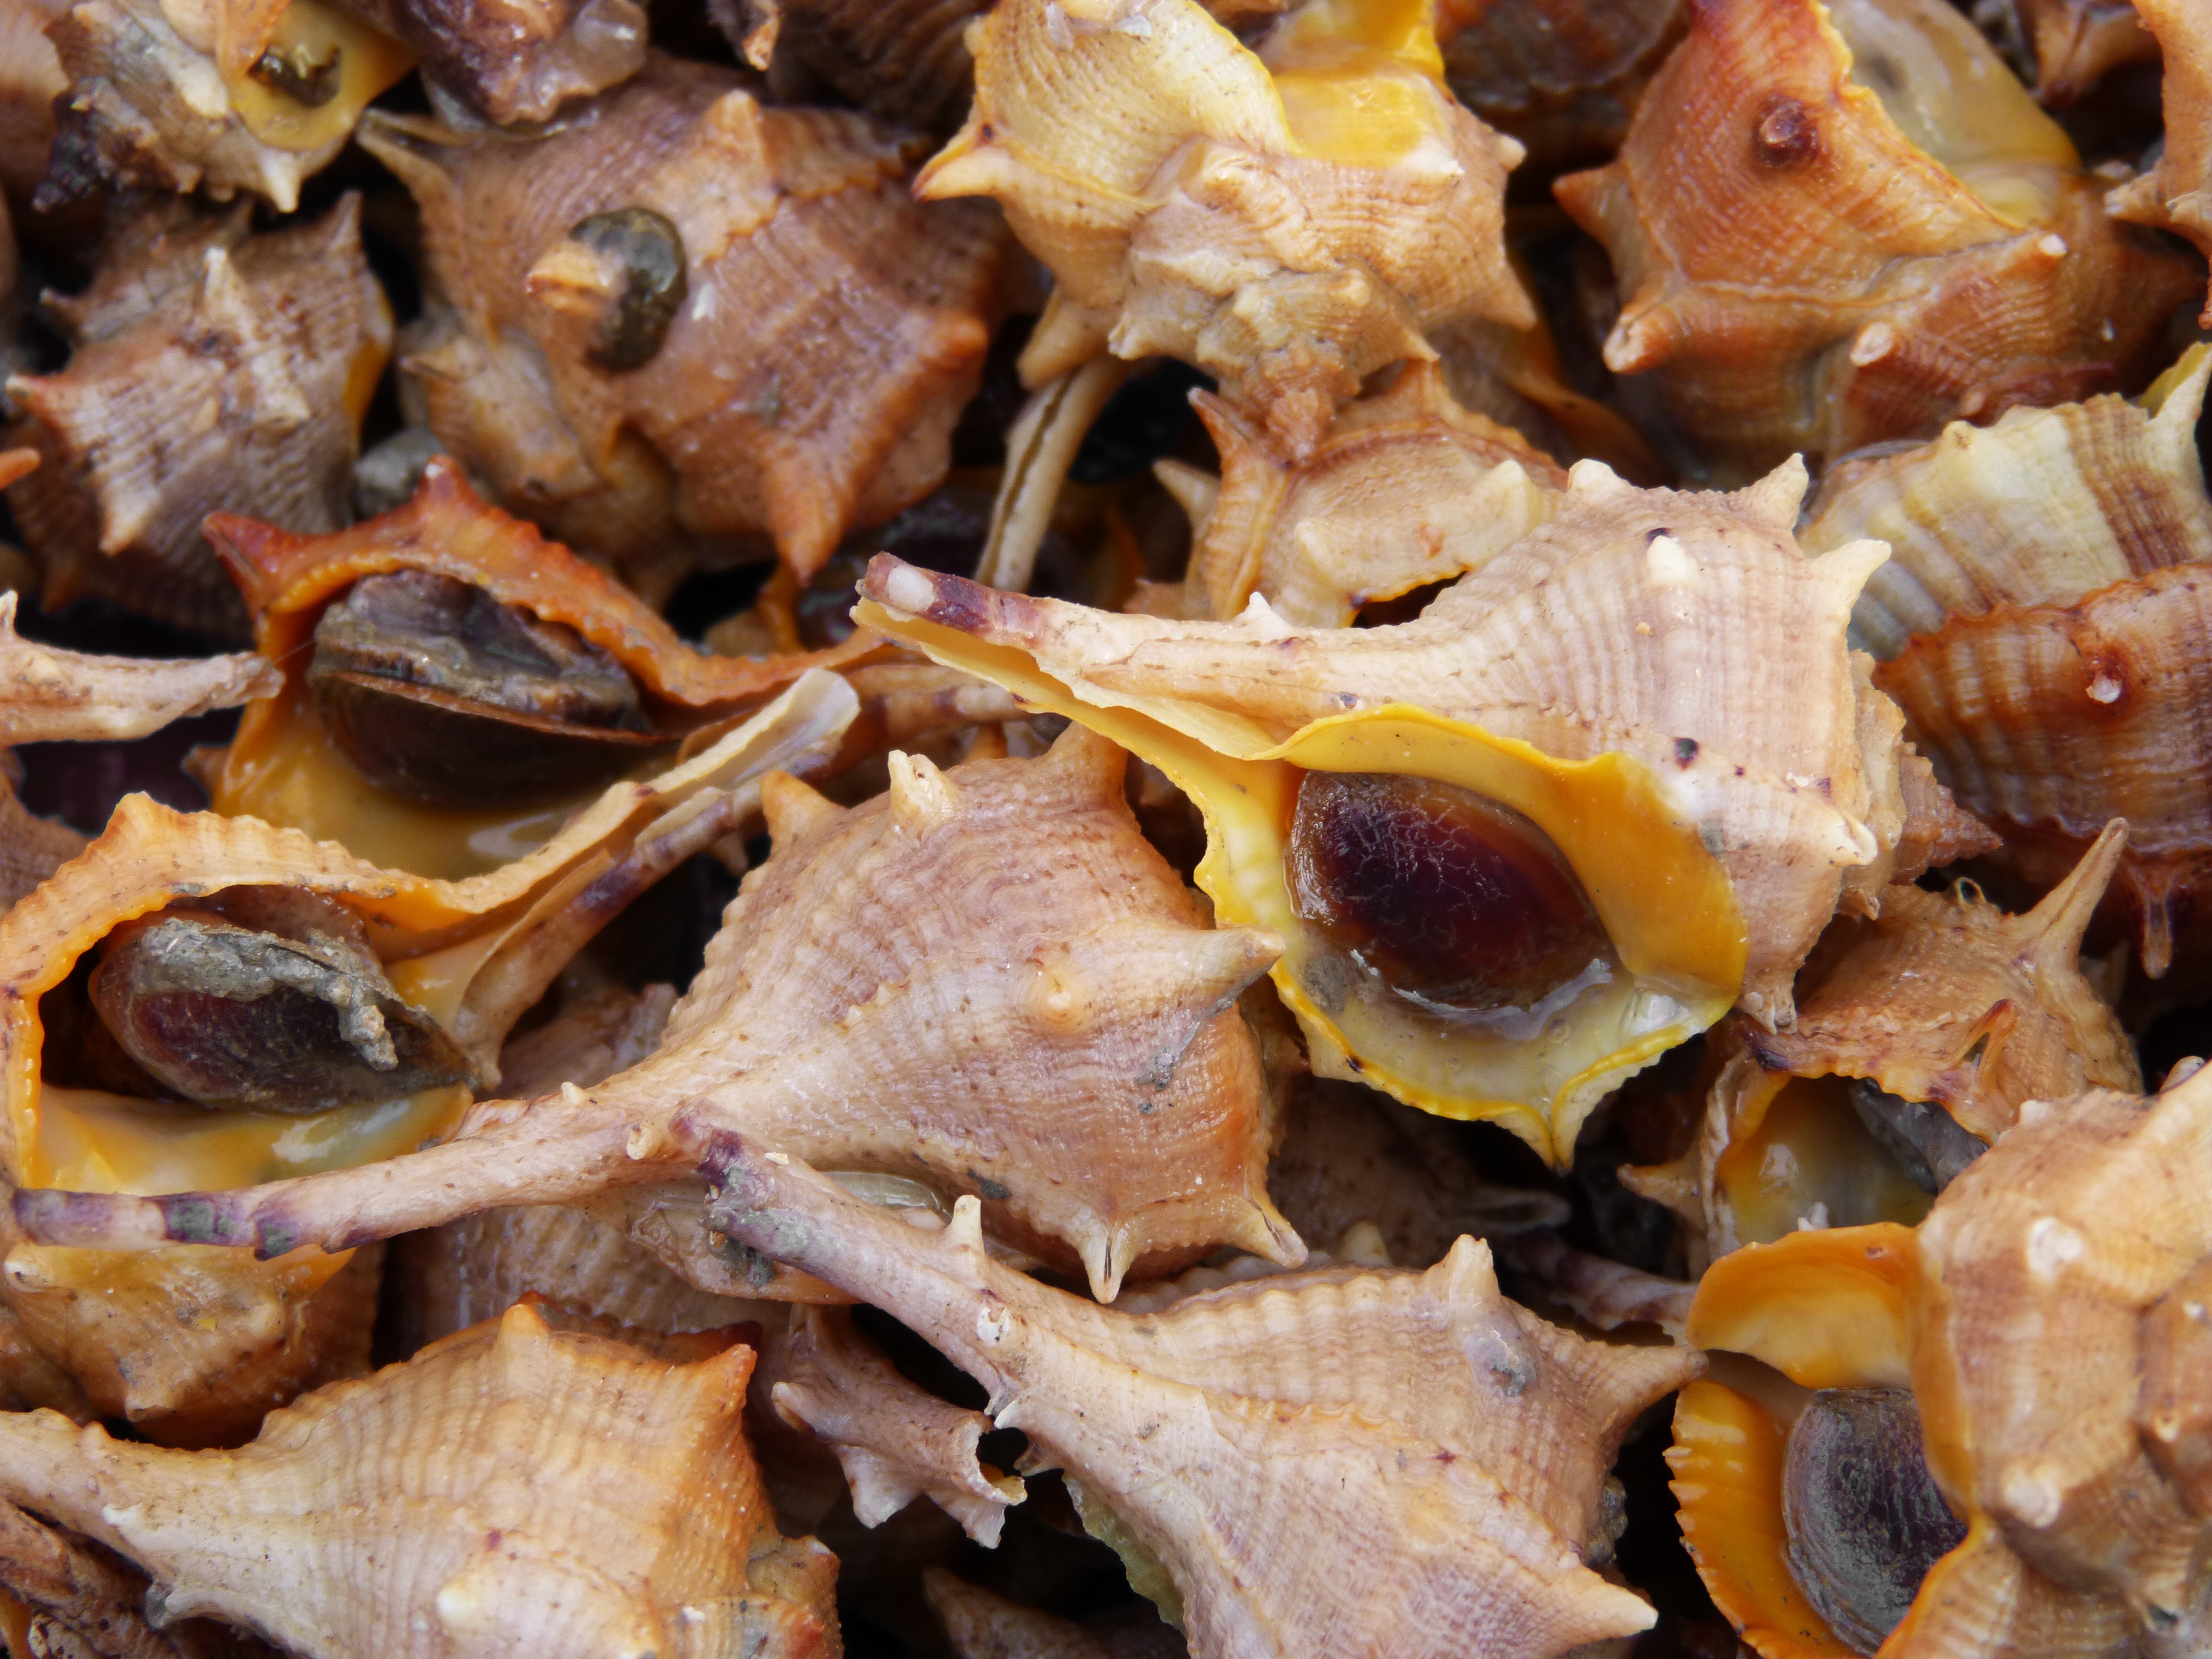
leaf, flower, food, produce, autumn, fish, auriculariales, macro photography, sea shells, whelks, auriculariaceae, auricularia